Blue-legged mantella

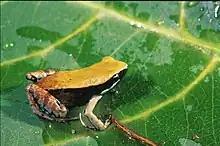
The so-called "desert mantella", a likely undescribed species that is closely related to the blue-legged mantella

The blue-legged mantella has a snout–to–vent length of . It is quite distinctive with aposematic colours, a warning of the alkaloid toxins in its skin. The back and top of the head are yellow, contrasted by blue legs, and black flanks and sides of the head. The underside is black with blue spots. There are individual and locality based variations, with some having darker and greyer legs or, in the far north of its range, a reddish lower back (contrasting with the yellow upper back and top of head). Those with a red lower back and grey legs have sometimes been called the "blushing mantella" or "sunrise mantella". In the south of the species' range, individuals commonly have some brown to the legs, approaching the appearance of the brown mantella ("M. betsileo"), and some are genetically in between the two species, but their taxonomic position is still unresolved. This intermediate population is sometimes referred to as "M. cf. expectata", whereas the so-called "desert mantella", a likely undescribed species from arid habitats in southernmost and western Madagascar that is closely related to the blue-legged mantella, sometimes has been referred to as "M. aff. expectata". Sex in the blue-legged mantella can be determined by the size of the body (females averaging noticeably larger than males), a horseshoe-shaped blue spot located on the lower jaw in males, and by the vocal signals that are specifically emitted only by males.